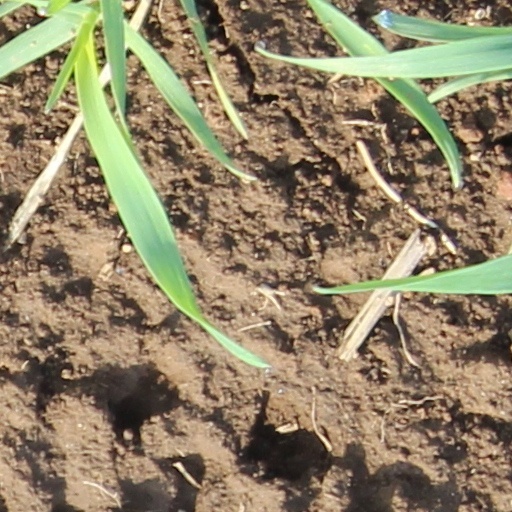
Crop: wheat